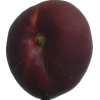
Label: nectarine_flat